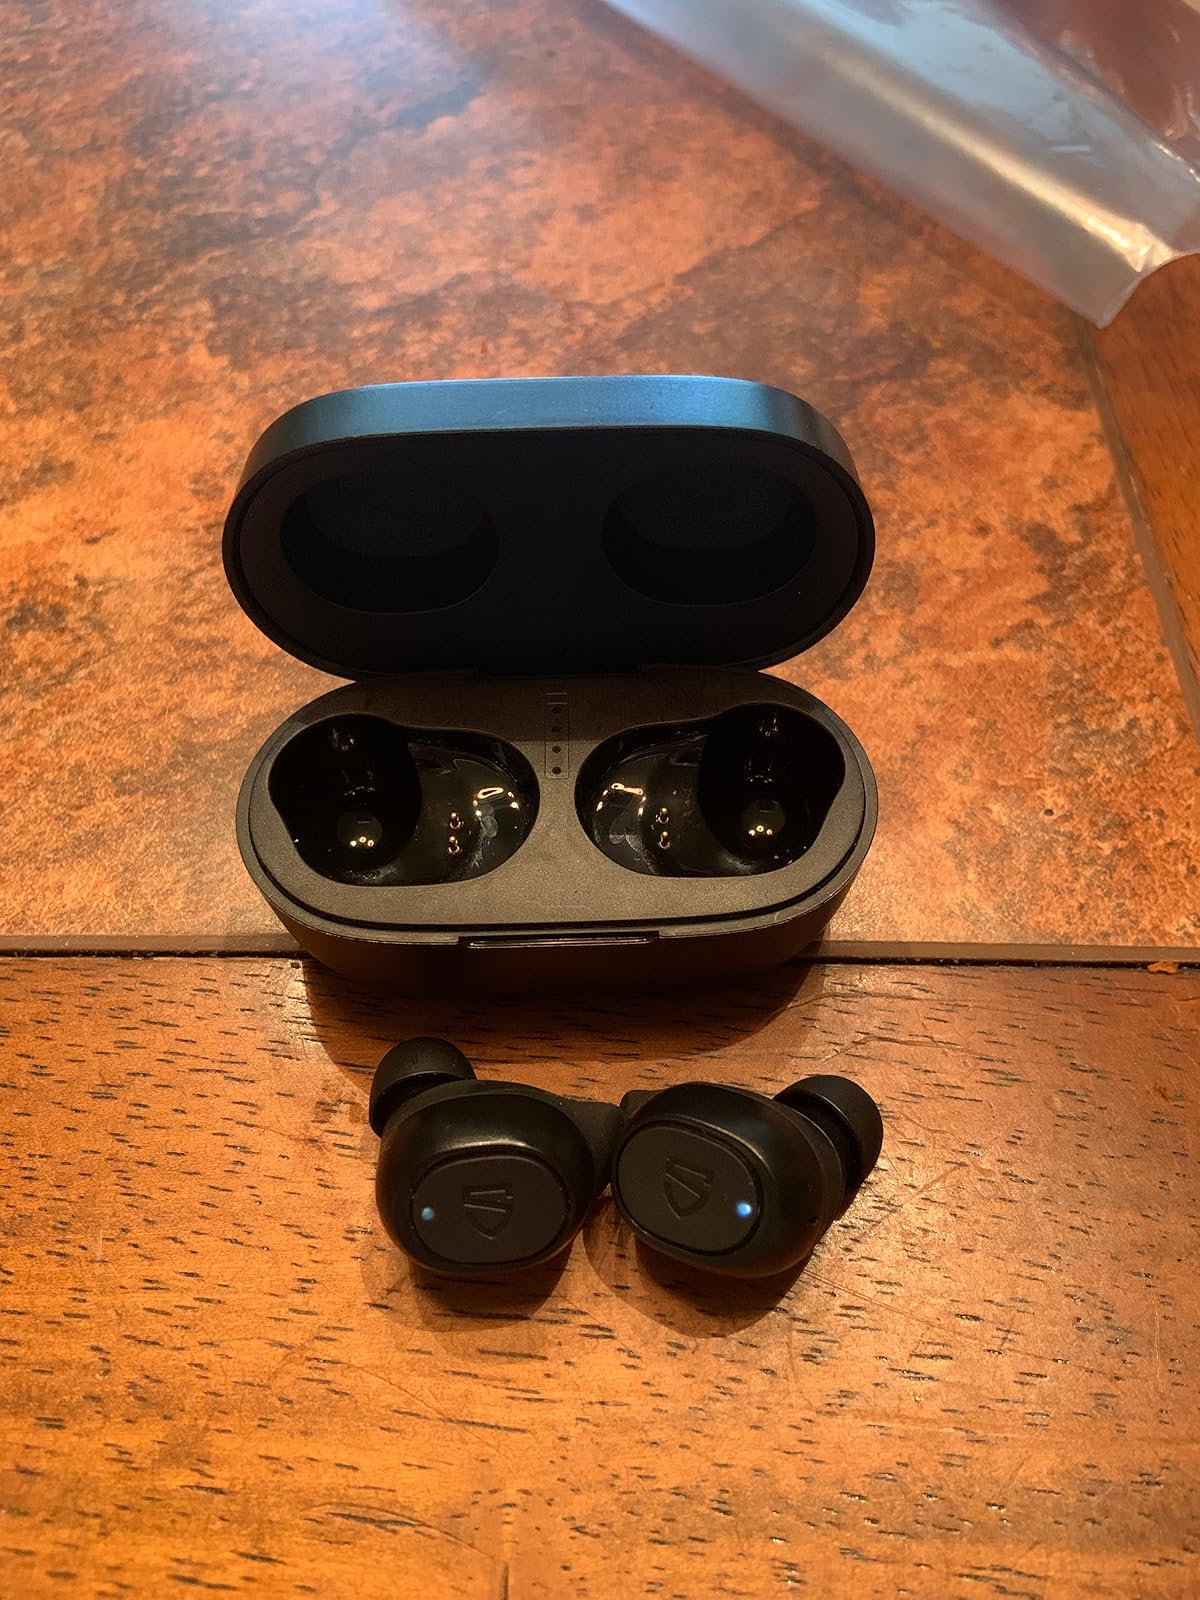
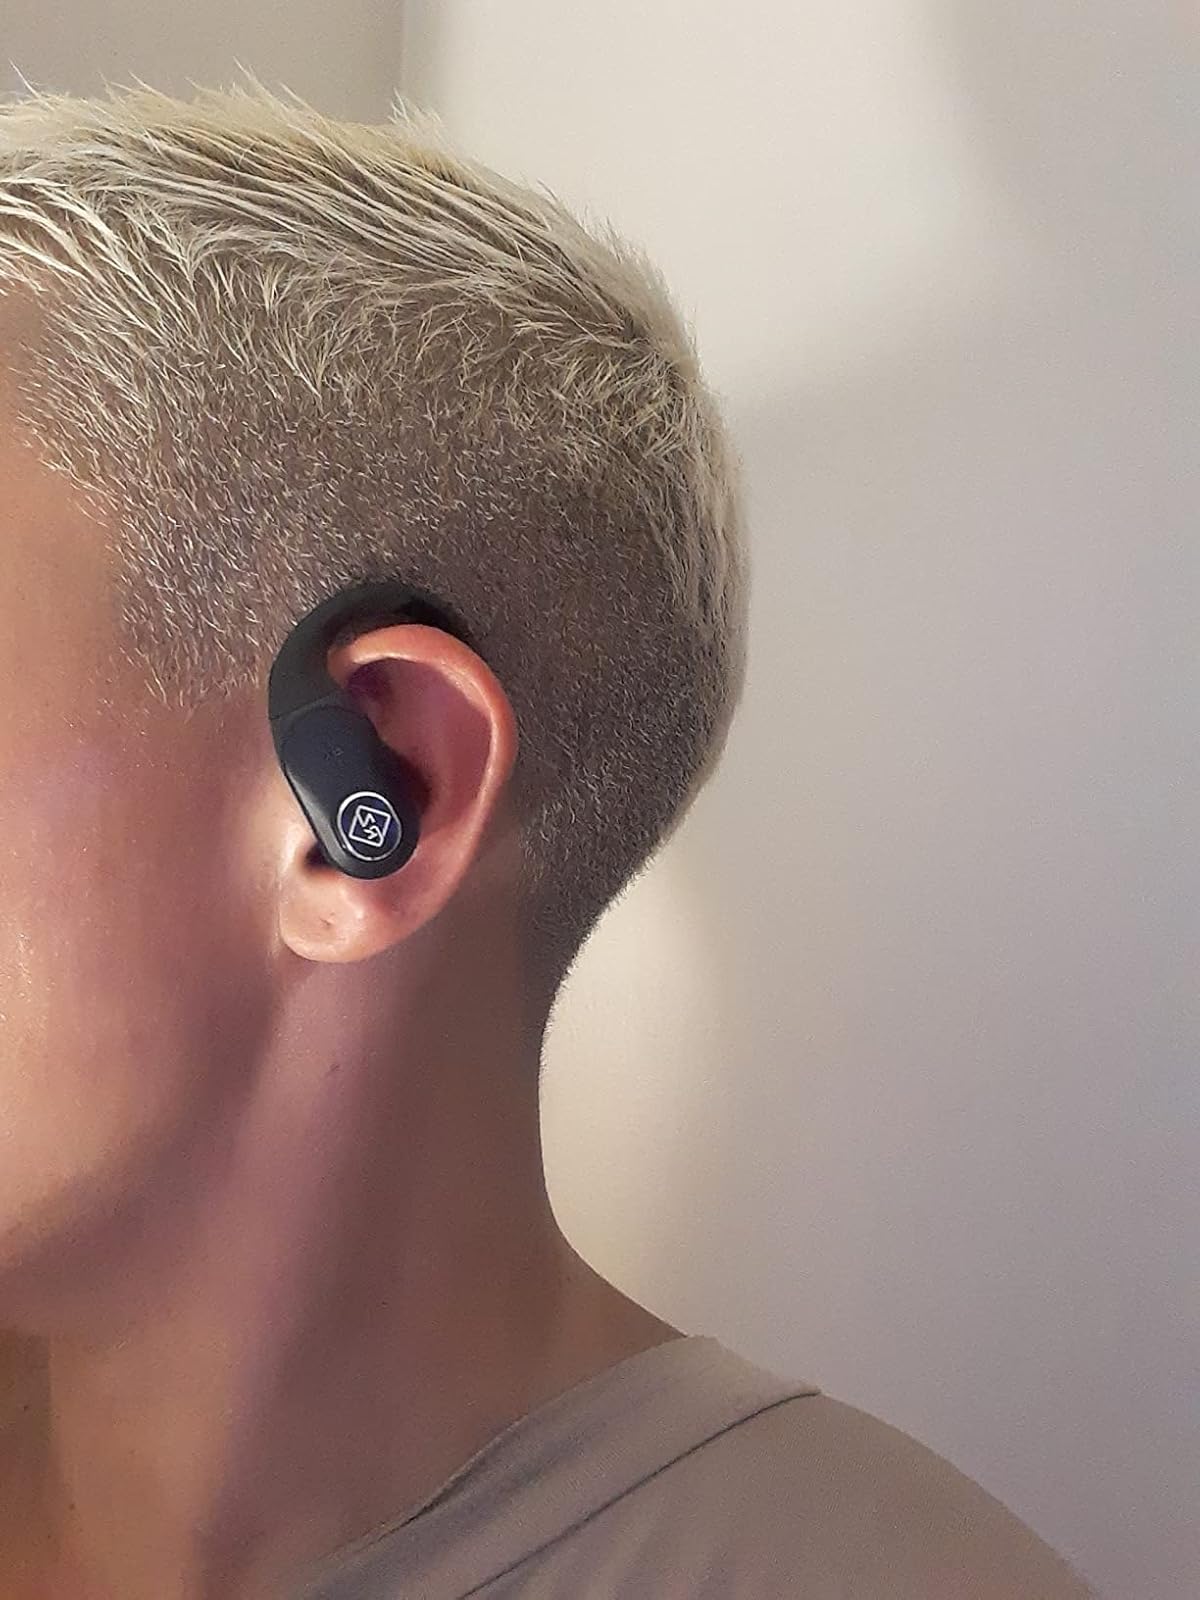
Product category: earbuds
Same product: no